Paweł Łukaszewski

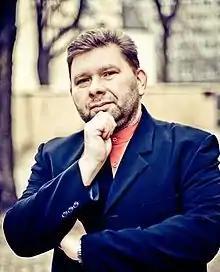

Paweł Łukaszewski (born 19 September 1968) is a Polish composer of contemporary classical music. He has won seven Fryderyk Awards. According to David Wordsworth, Łukaszewski is the best-known Polish composer of his generation in and out of Poland "by far" (Wordsworth 2013, p. 50).